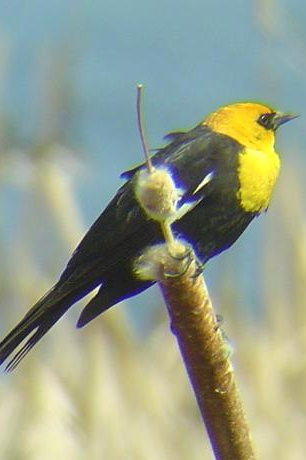
a medium sized bird that has a yellow chest and head, with a black body and wingsthe bird has a small black eyering and a yellow throat.
this is a black bird with a yellow head and breast.
this bird had a bright yellow crown and chest with black eye rings.
this bird has a yellow crown, a yellow breast, and a short grey billa yellow and black bird with a small black pointed beak.
this bird has wings that are black and has a yellow head
this bird is black and yellow in color, with a sharp black beak.
this bird has a yellow head and breast with a black back and rump and some white feathers in its primaries.
this bird has a black body, small yellow head, a short gray pointy beak, and a long tail.
Species: Yellow Headed Blackbird